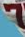
Number: 7